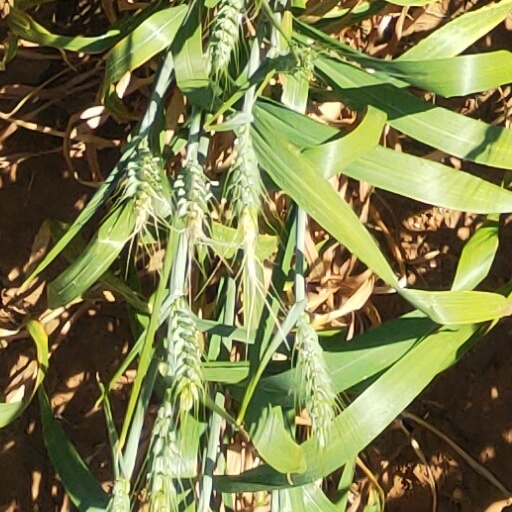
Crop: wheat